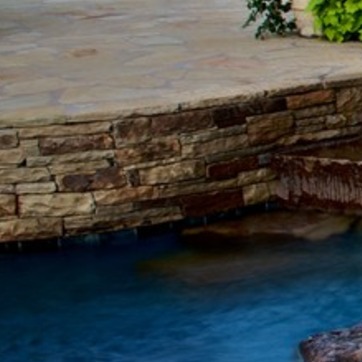
Material: stone